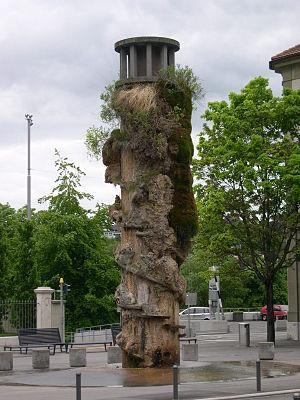
Meret Elisabeth Oppenheim, née le 6 octobre 1913 à Berlin-Charlottenburg et morte le 15 novembre 1985 à Bâle, est une écrivaine, artiste peintre, photographe et plasticienne suisse.